Van Hall Larenstein University of Applied Sciences

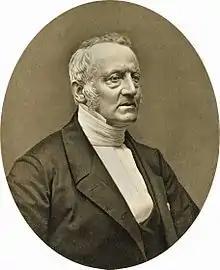
Portrait of Professor Van Hall

Since January 2003, there was an administrative merger between the Van Hall Institute (Leeuwarden) and IAH Larenstein (Velp/Deventer). The merger of the educational institutions was completed in October 2005, and got the name "Van Hall Larenstein". In September 2006, the Deventer location moved to Wageningen, as Van Hall Larenstein became part of Wageningen University & Research. Since 2012, Van Hall Larenstein has been independent again. The location in Wageningen moved to Velp in 2015.